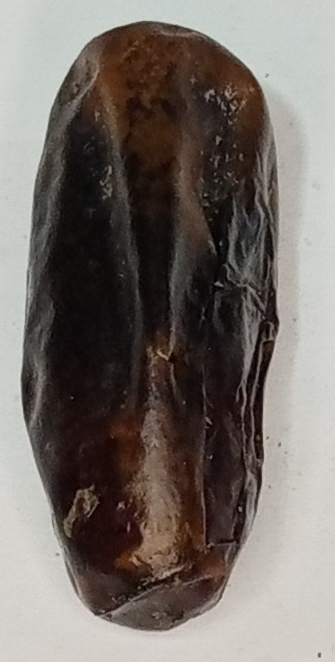
Variety: gajar
Size: large
Grade: grade-2